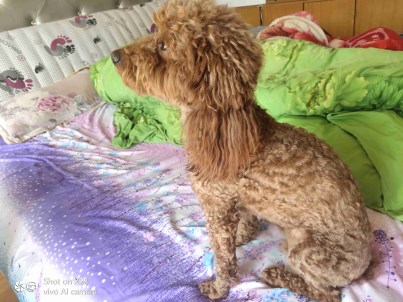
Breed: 7449-n000128-teddy